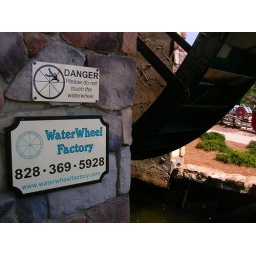
A water wheel in North Georgia. However, the sign is the fun of the picture.